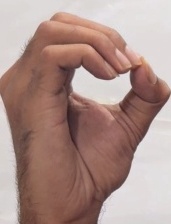
ASL sign: O